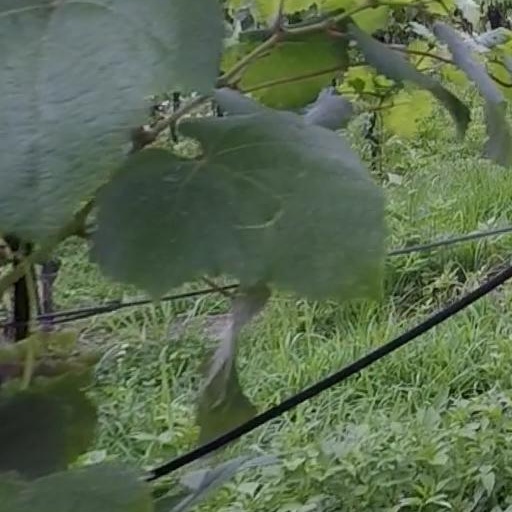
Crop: grape